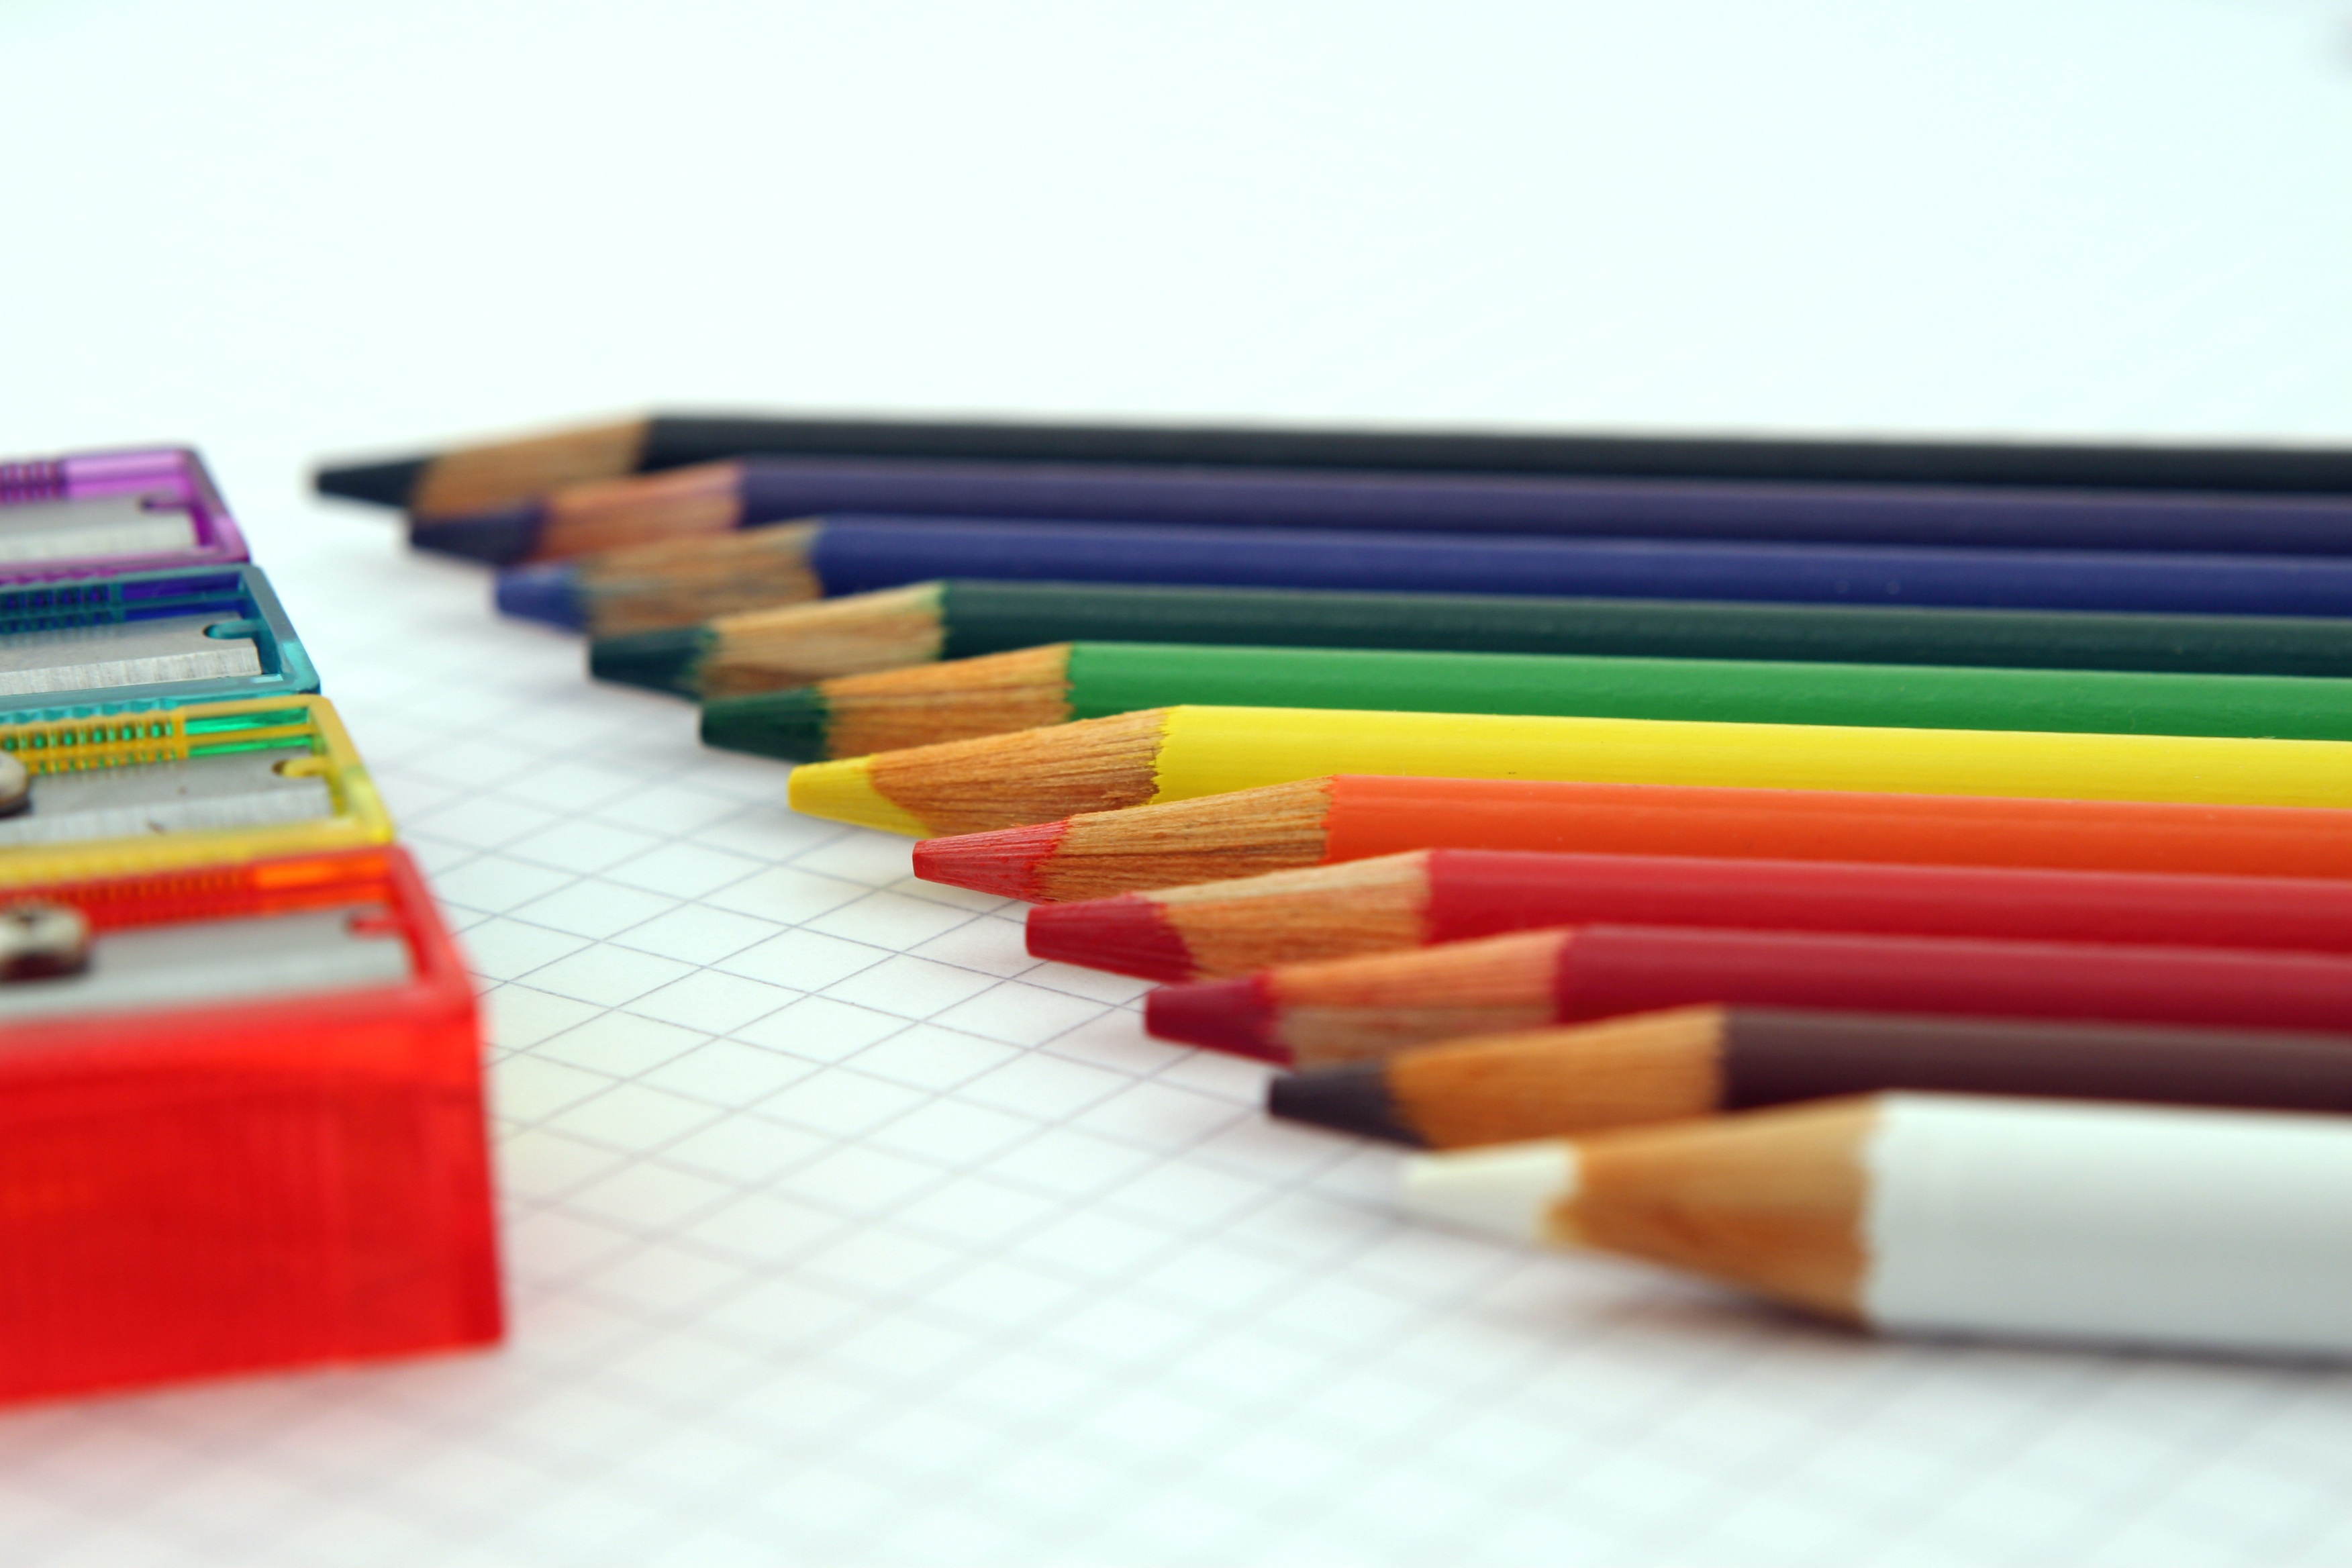
writing, pencil, blur, wood, colourful, color, colorful, close up, wooden, document, pencils, colour pencils, color pencils, sharpener, wooden pencils, paper graph